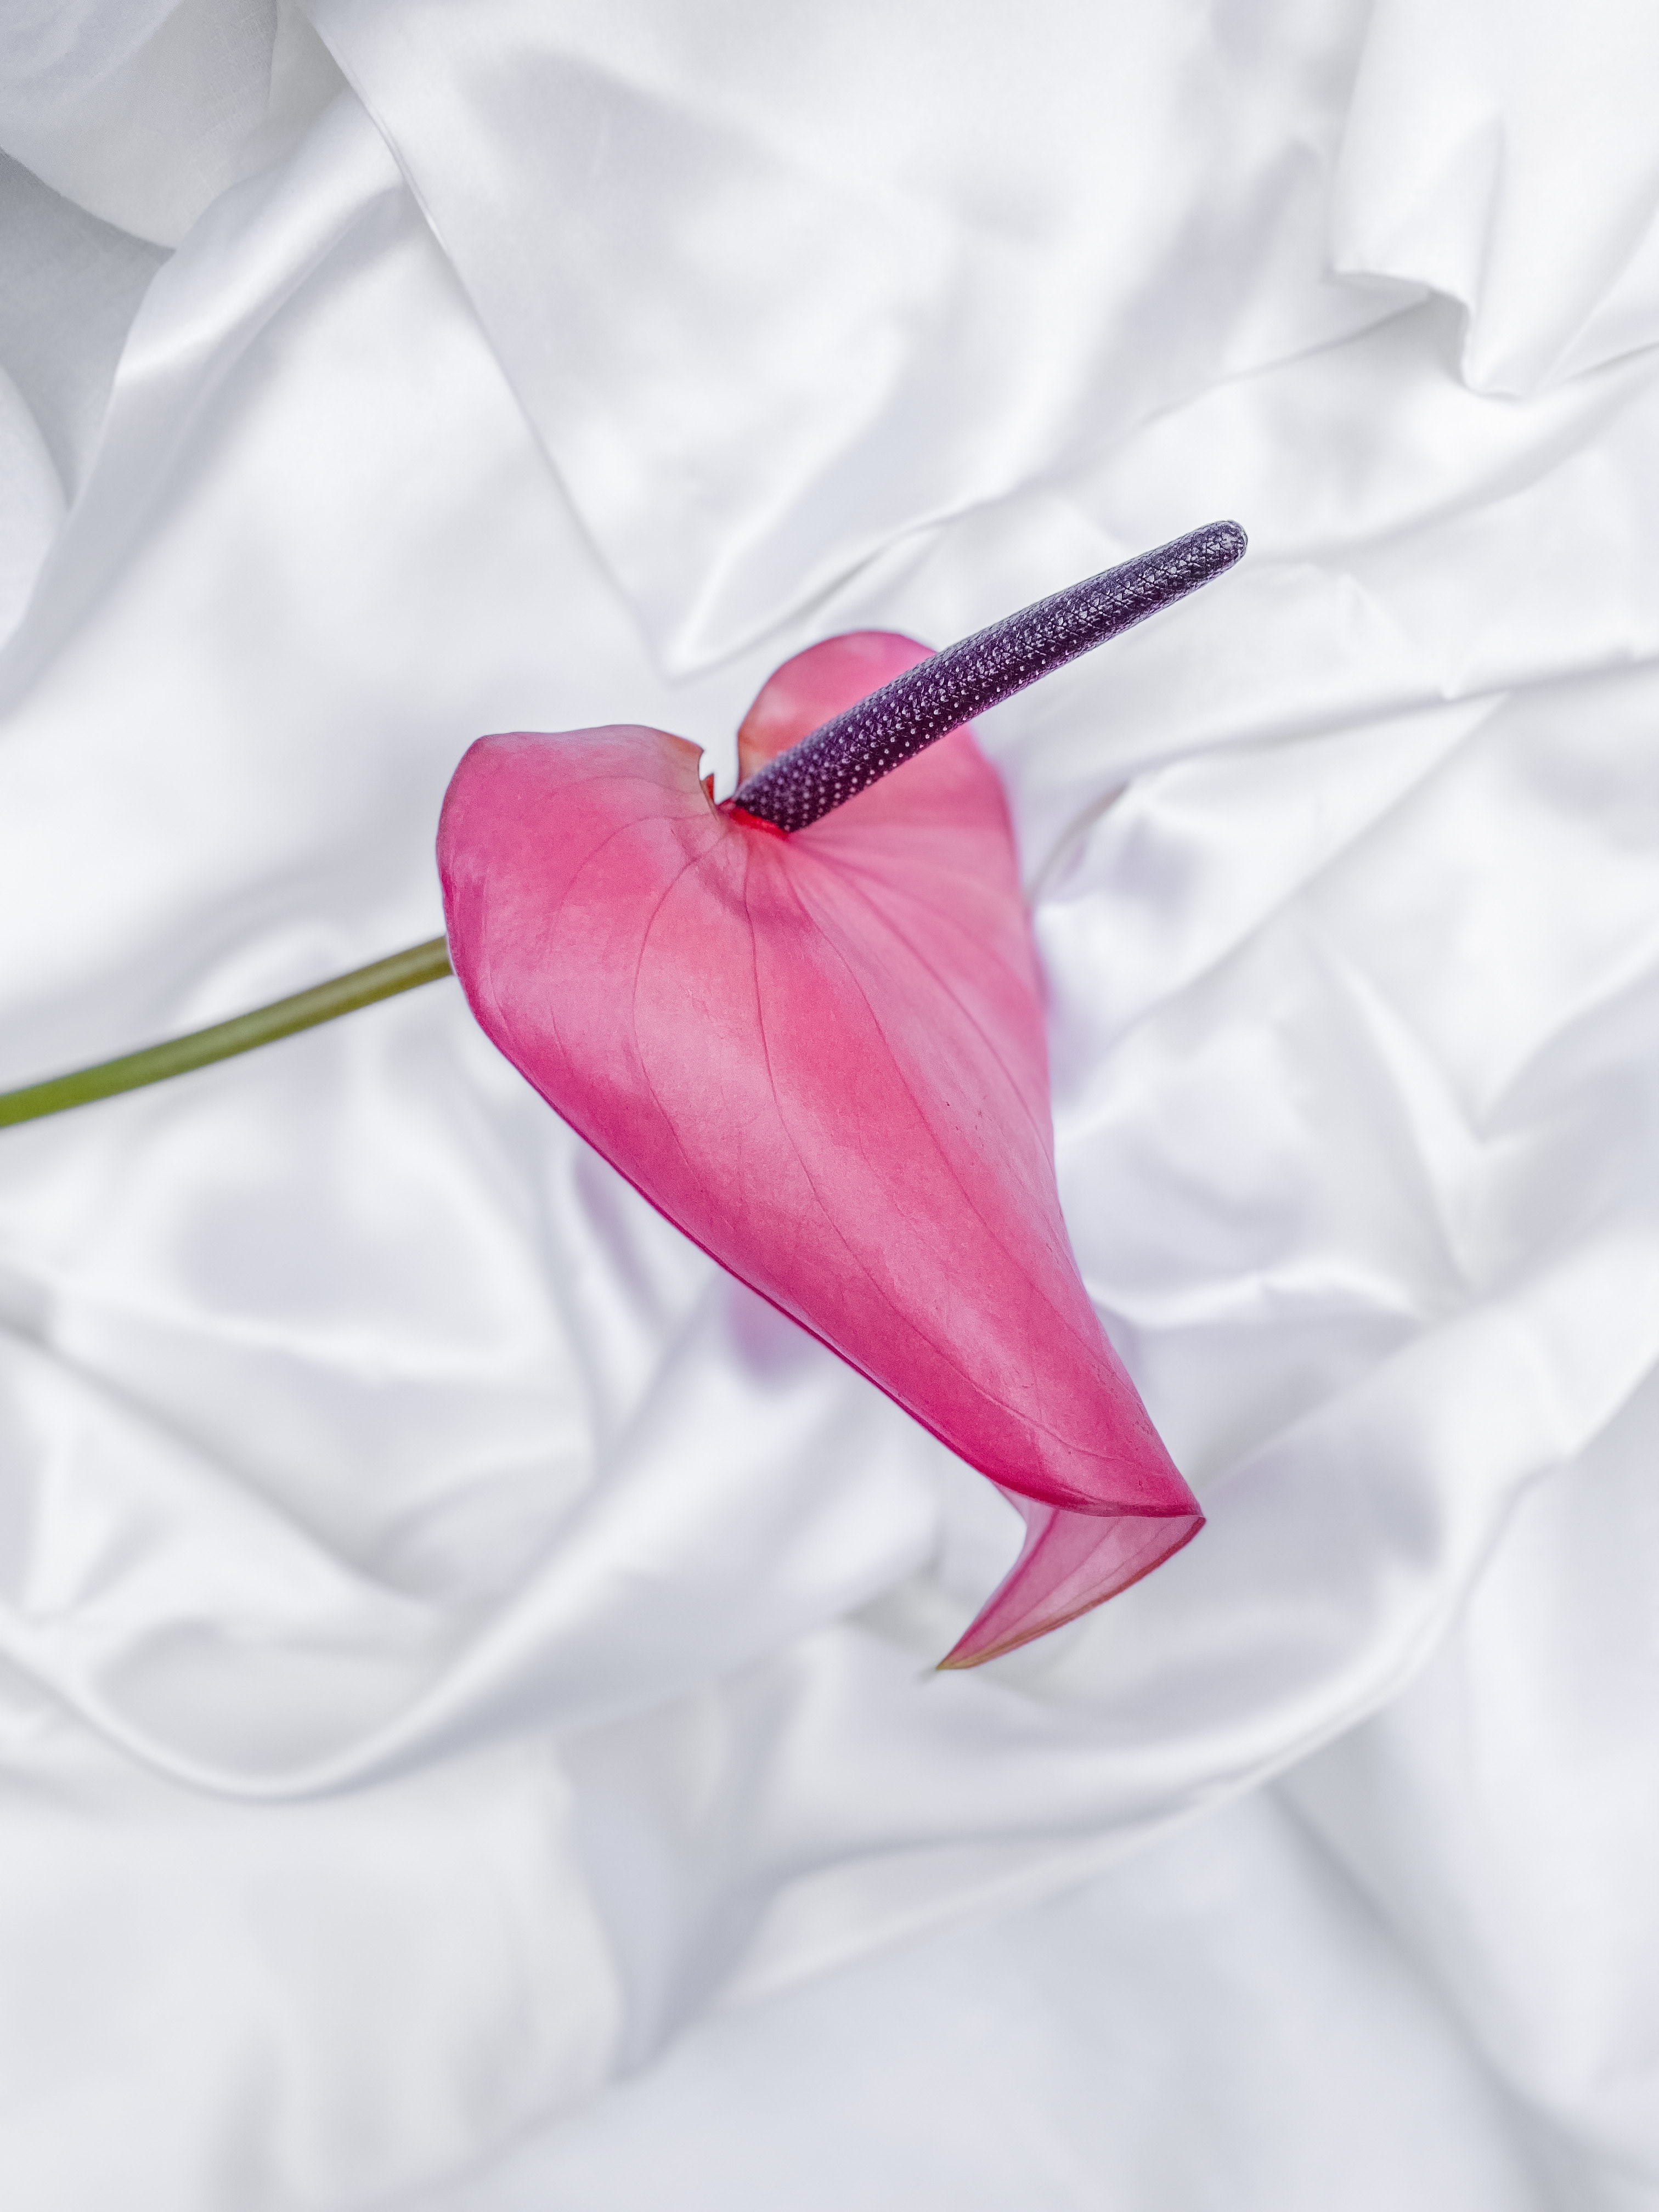
natural, petal, purple, pink, feather, magenta, linens, service, carmine, silk, fashion accessory, herbaceous plant, sleeve, macro photography, Pedicel, satin, flowering plant, peach, formal wear, plant stem, flesh, anthurium